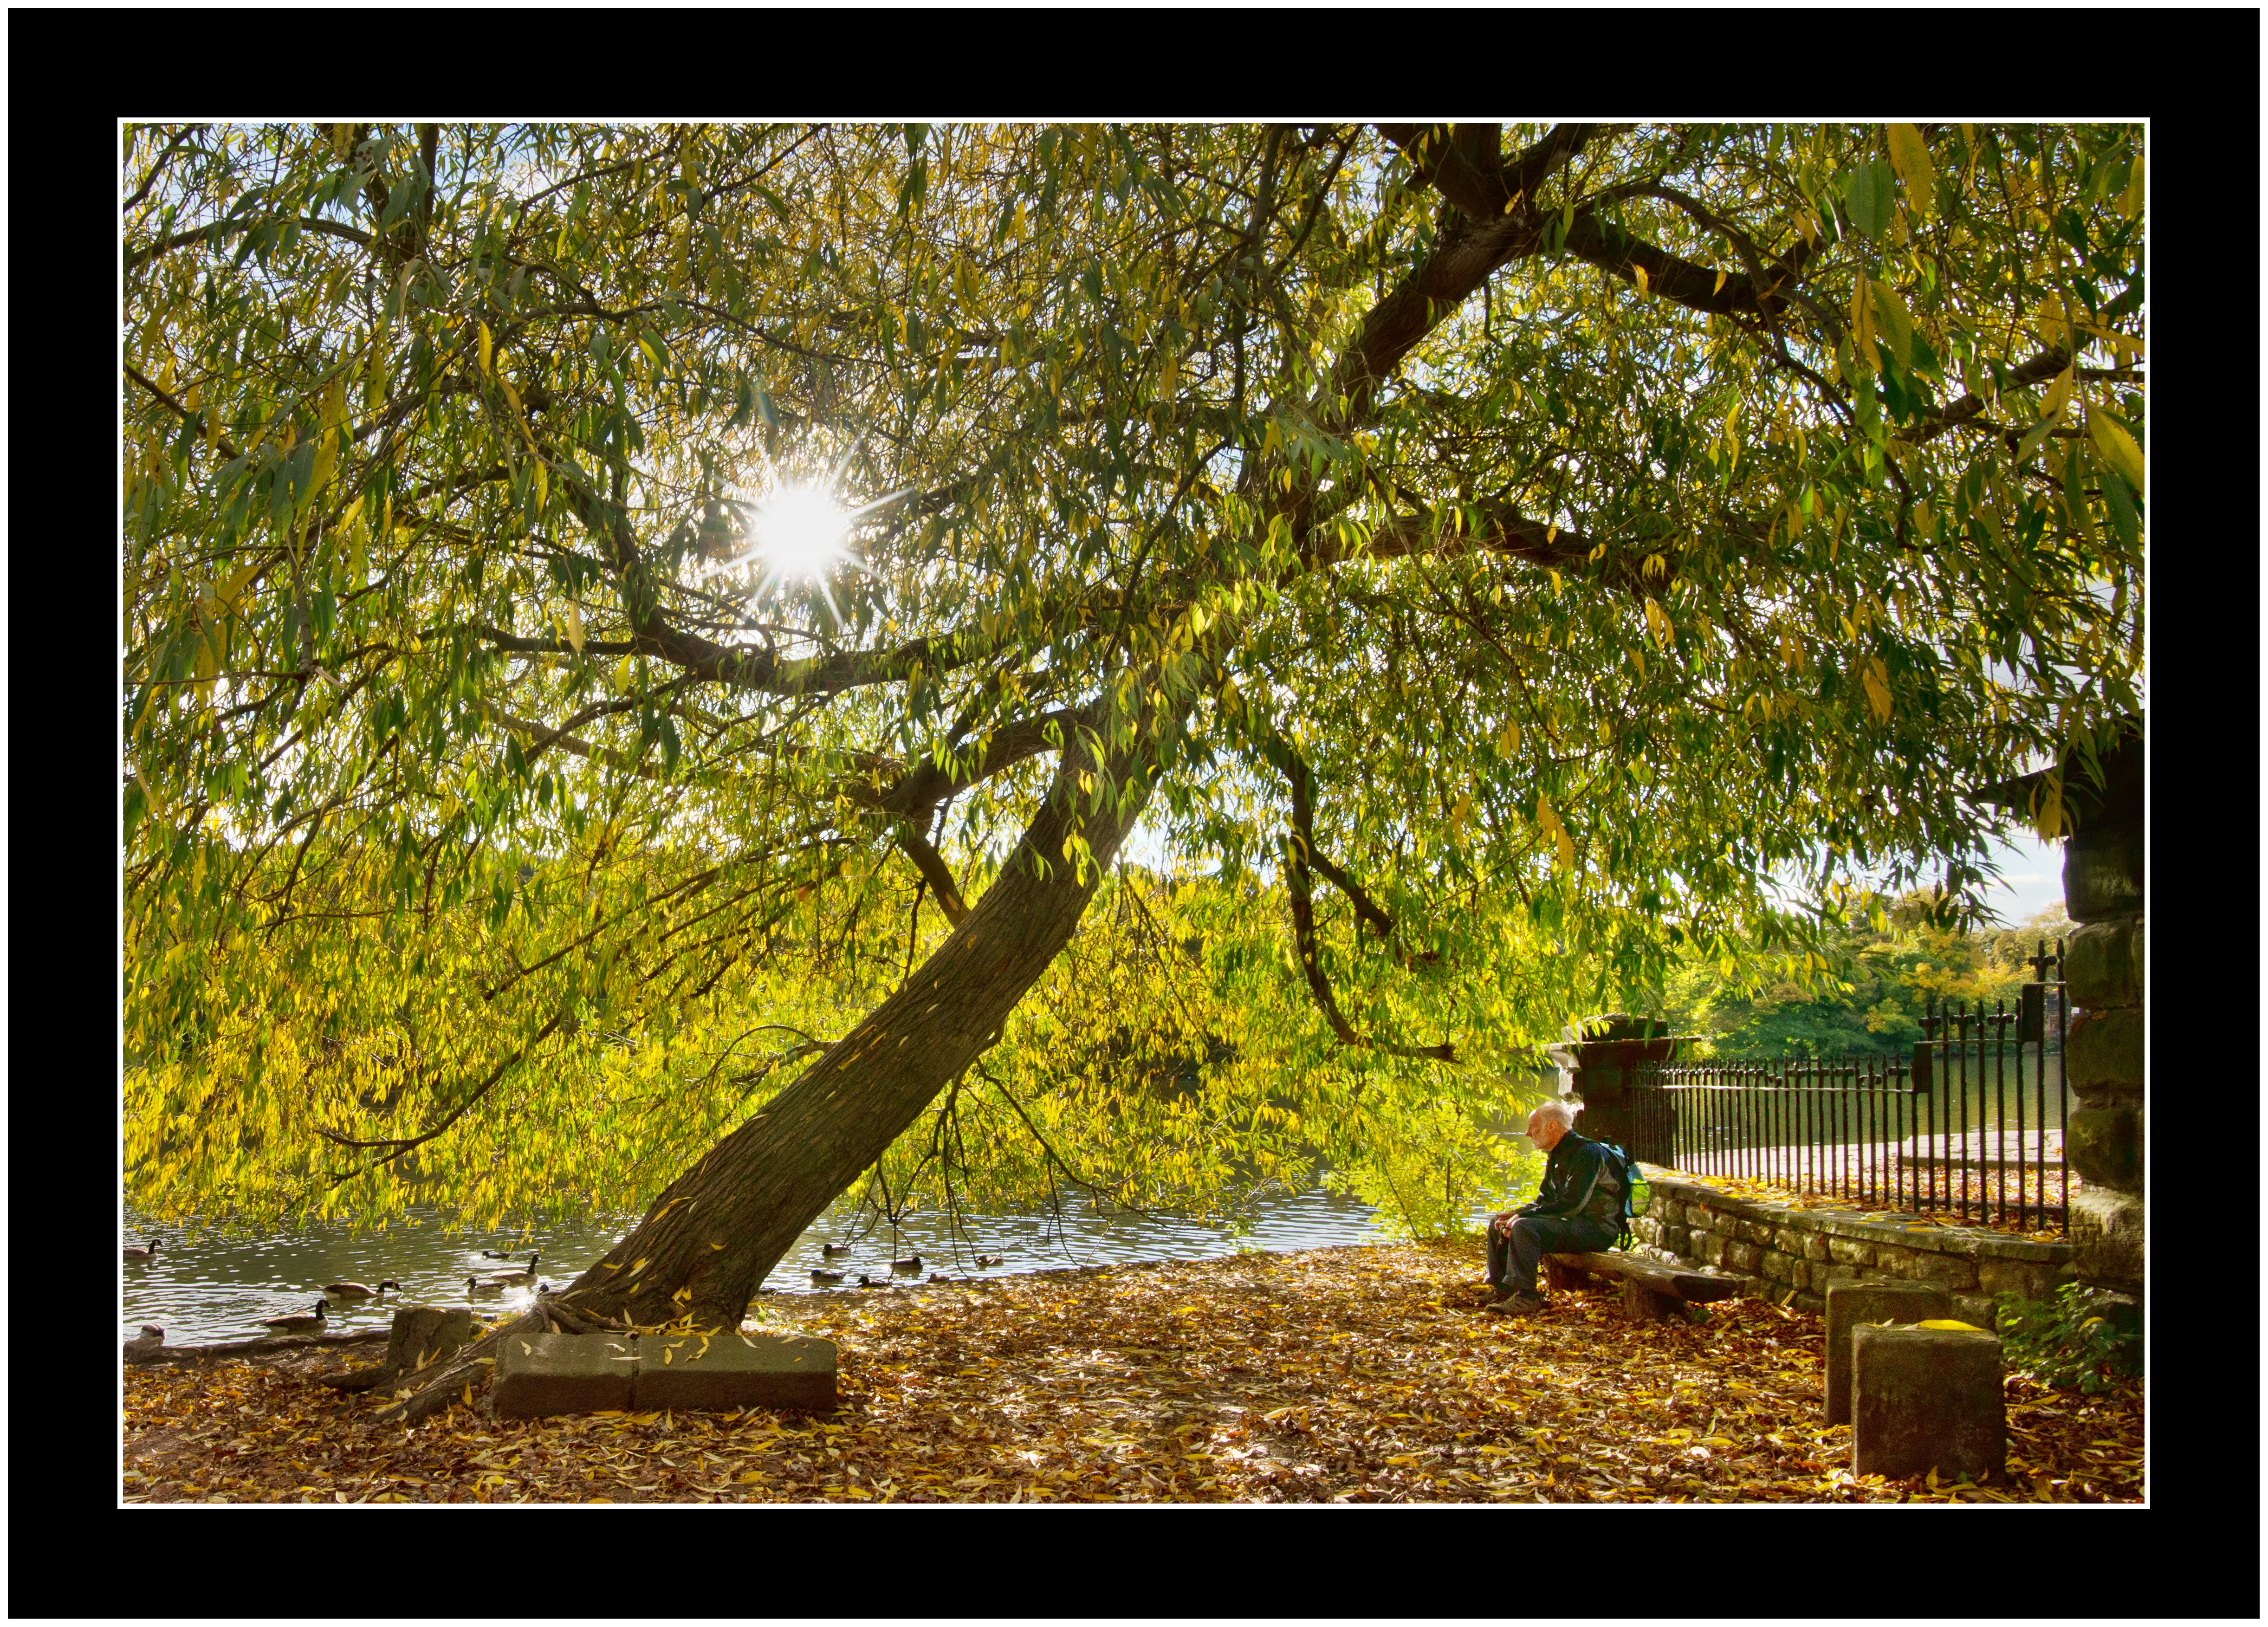
tree, nature, forest, branch, plant, sky, sun, sunlight, leaf, flower, bloom, trunk, foliage, autumn, park, brown, nikon, garden, flora, season, yorkshire, gold, bright, tall, deciduous, wakefield, nikkor, woodland, newmillerdam, maidenhair tree, woody plant